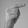
ASL letter: G